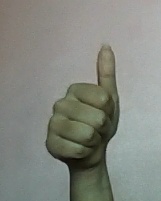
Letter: aleff